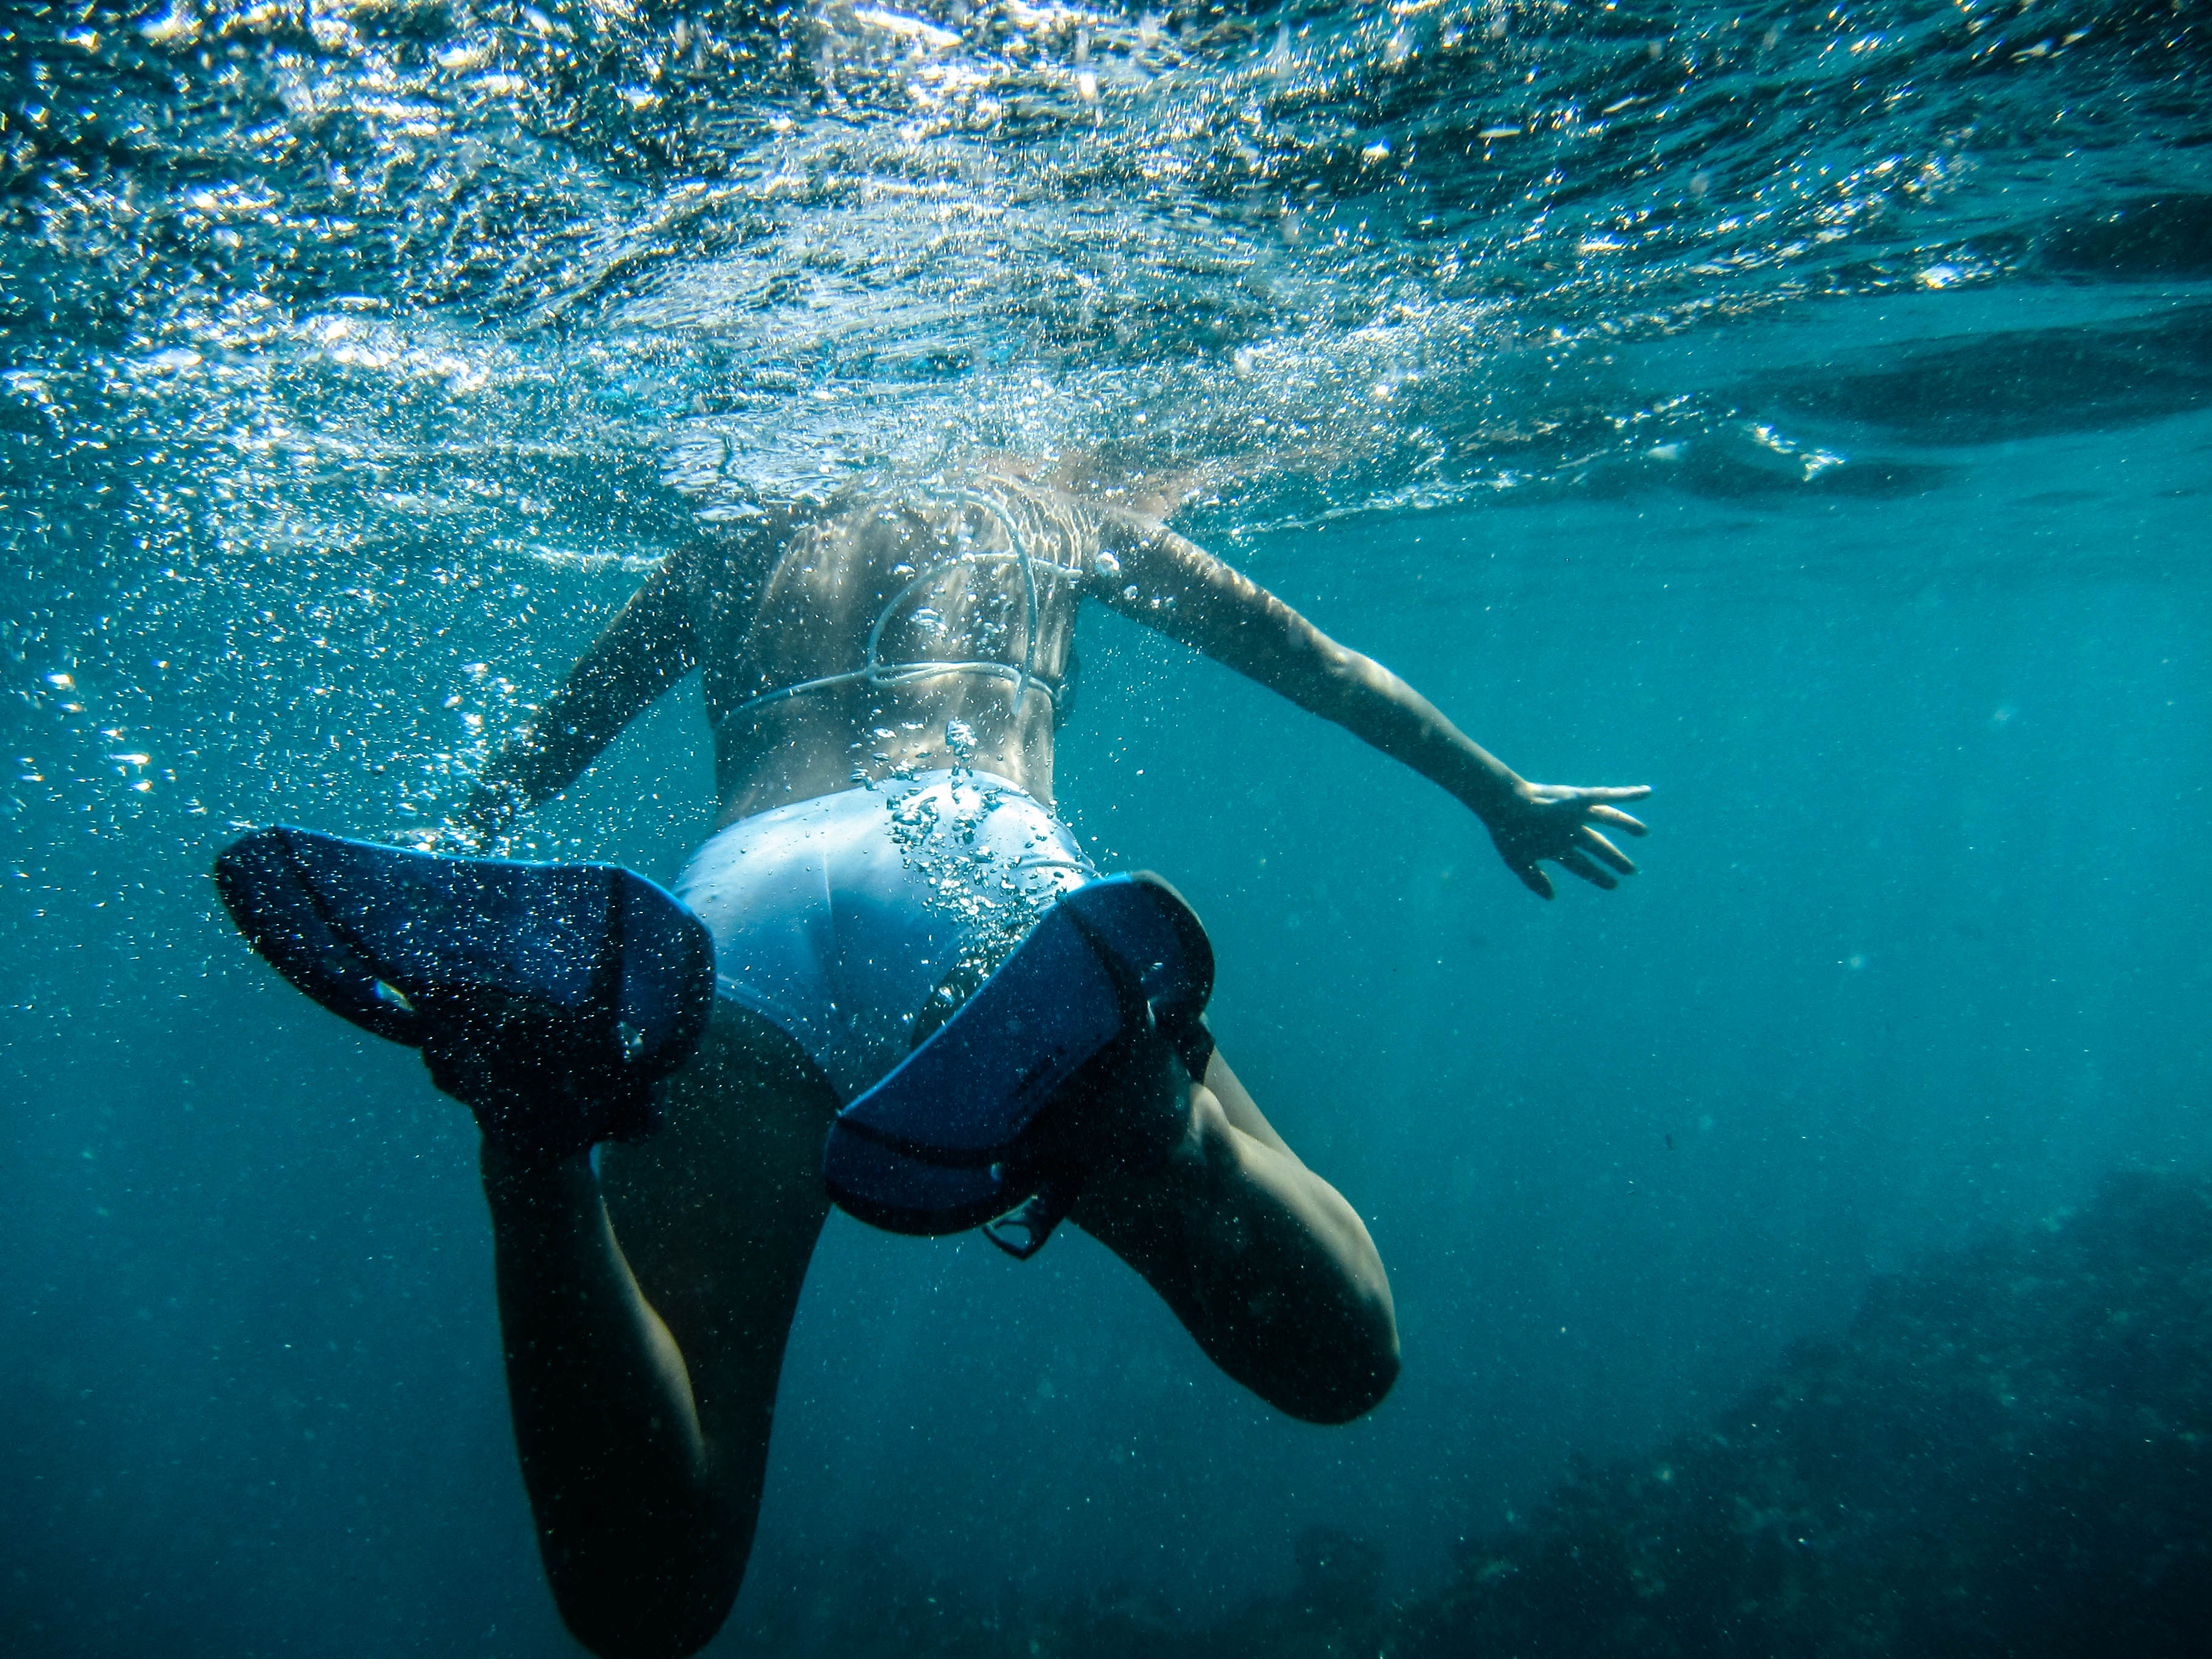
sea, water, ocean, person, recreation, diving, underwater, biology, fish, swimming, freediving, sports, salt water, water sport, outdoor recreation, seawater, marine biology, underwater diving